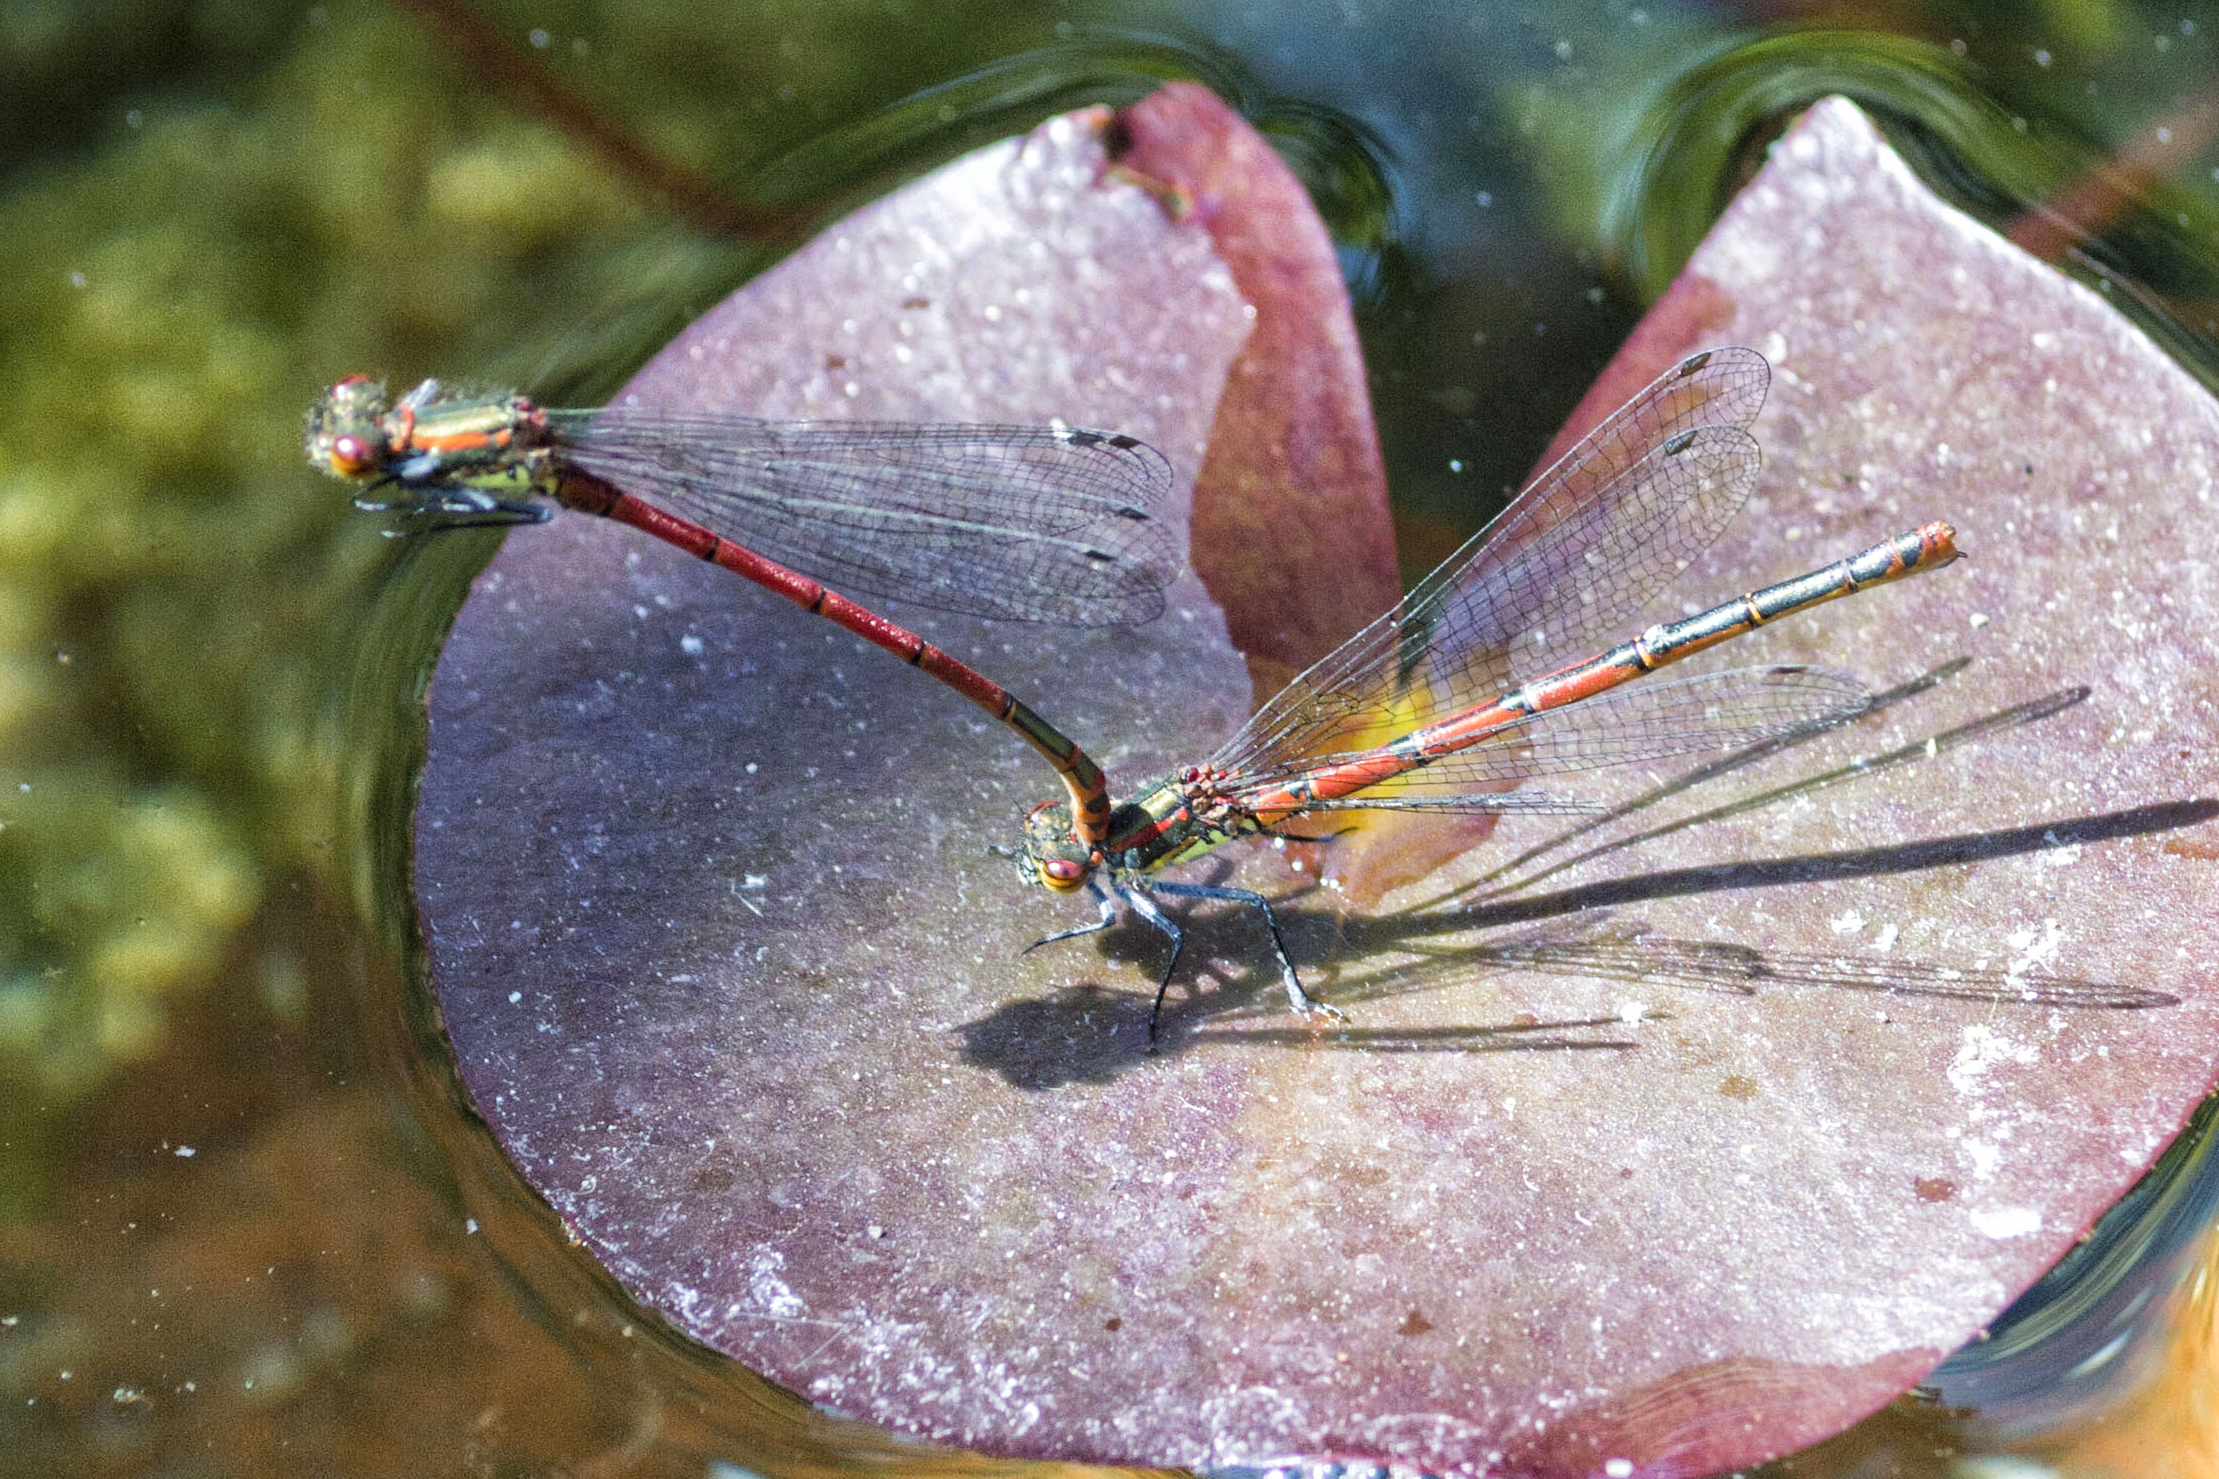
nature, outdoor, wing, photography, leaf, flower, insect, macro, butterfly, closeup, fauna, invertebrate, close up, nederland, netherlands, animals, outdoorphotography, insects, damselfly, insekten, paulvandevelde, pdvandevelde, padagudaloma, natuurfotografie, dordrecht, nederlandinfotos, juffer, vuurjuffer, macro photography, arthropod, moths and butterflies